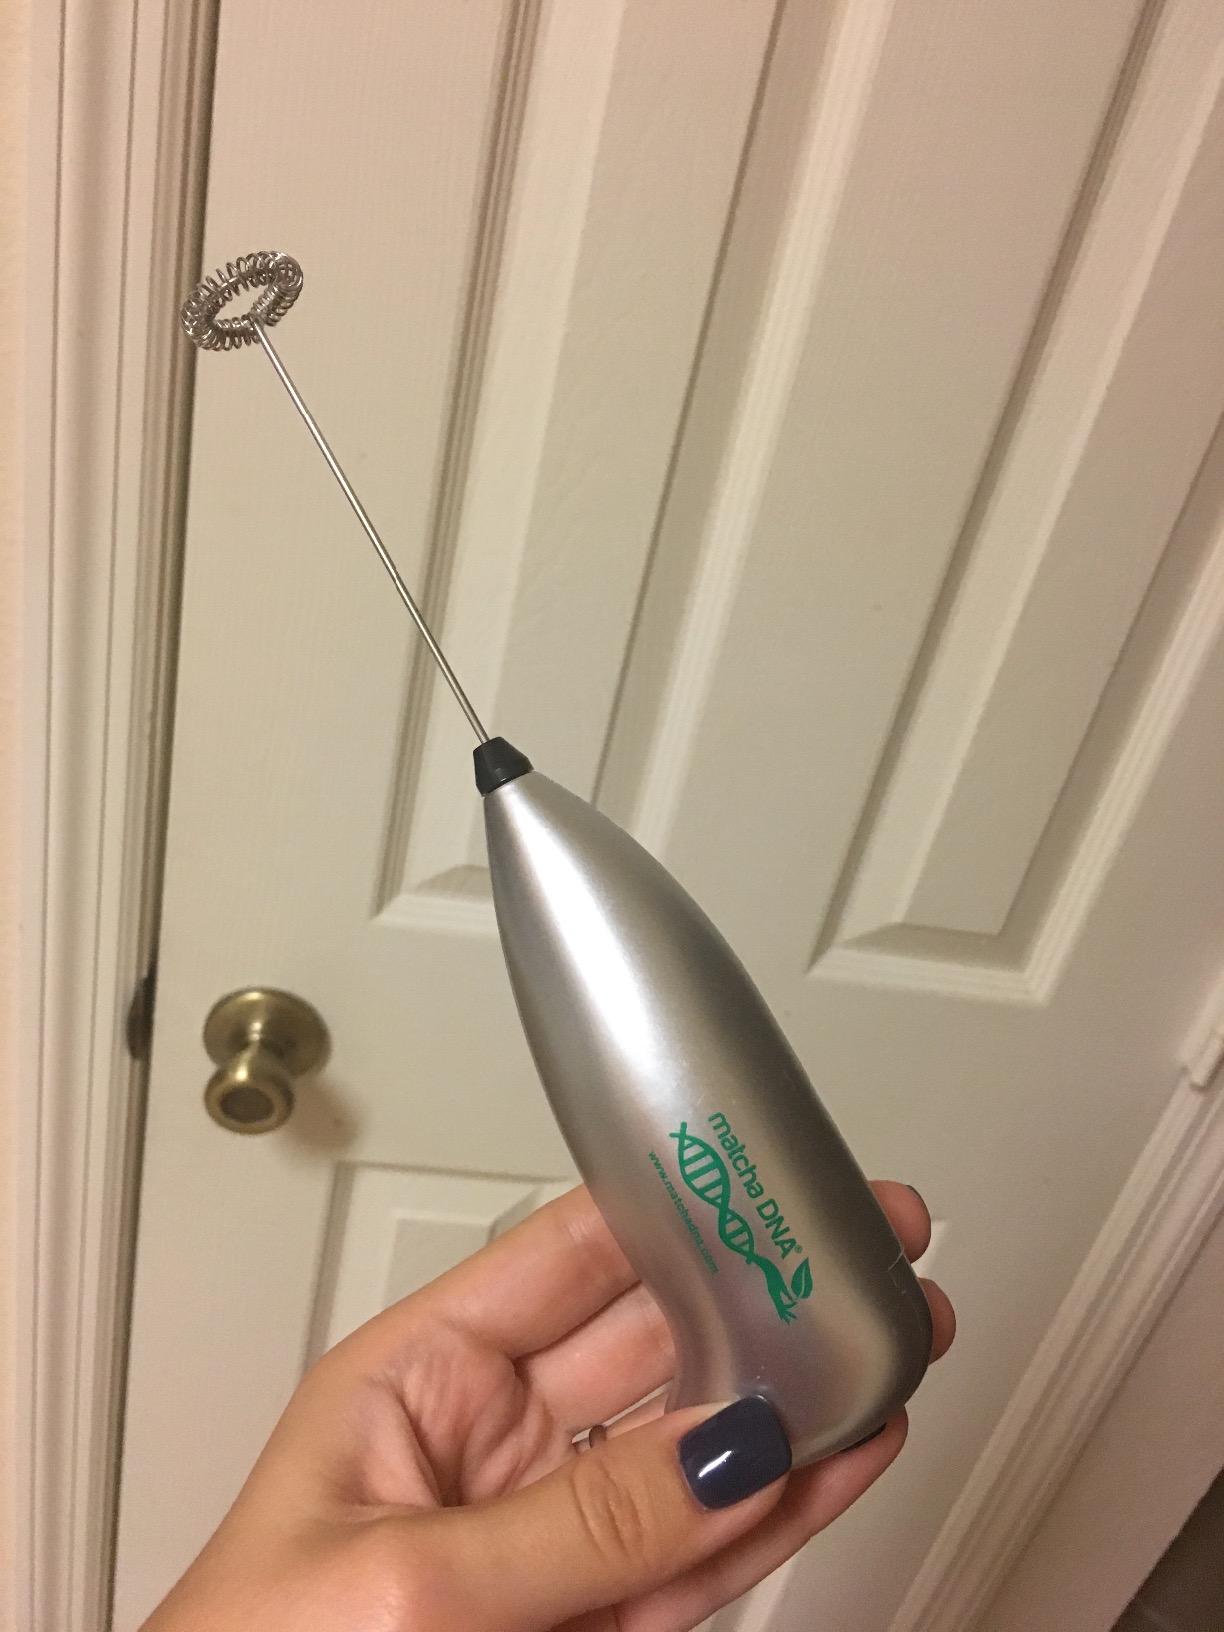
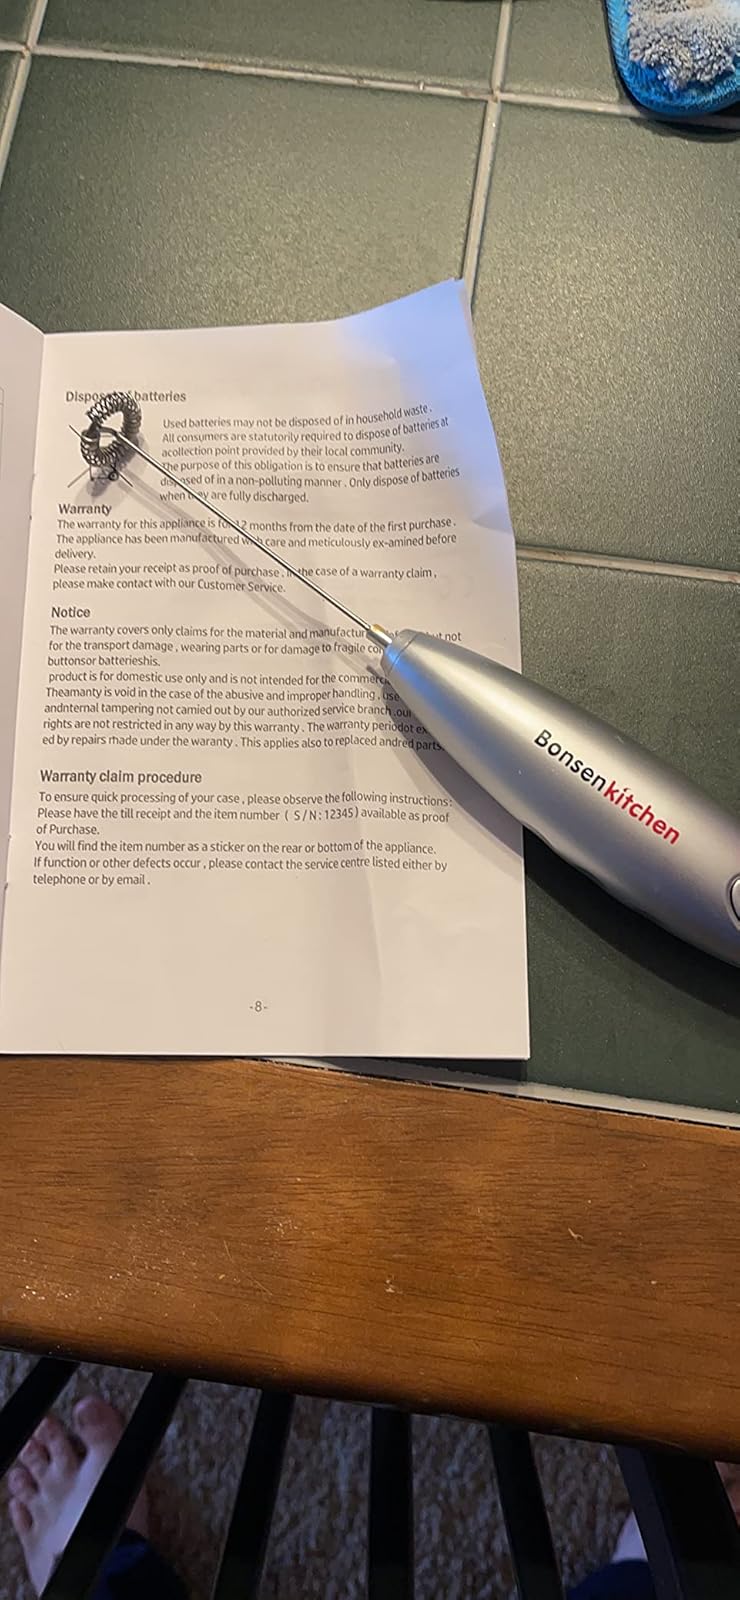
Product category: items_mixer
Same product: no